List of Minnesota Twins first-round draft picks

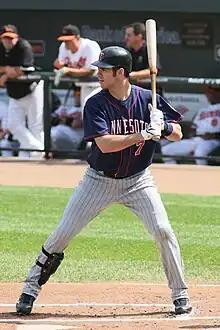
A man in a left-handed batting stance wearing pinstriped gray pants, a black shinguard on his right leg, a dark blue baseball jersey, and a dark-colored batting helmet.

The Minnesota Twins are a Major League Baseball (MLB) franchise based in Minneapolis, Minnesota. They play in the American League Central division. Since the institution of MLB's Rule 4 Draft, the Twins have selected 70 players in the first round. Officially known as the "First-Year Player Draft", the Rule 4 Draft is MLB's primary mechanism for assigning players from high schools, colleges, and other amateur clubs to its franchises. The draft order is determined based on the previous season's standings, with the team possessing the worst record receiving the first pick. In addition, teams which lost free agents in the previous off-season may be awarded compensatory or supplementary picks.